Dan L. Hendricks

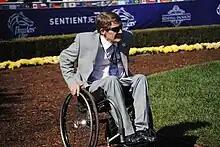
Hendricks at the 2016 Breeders Cup

Dan L. Hendricks (born December 5, 1958, in Los Angeles, California) is an American Thoroughbred horse racing trainer.